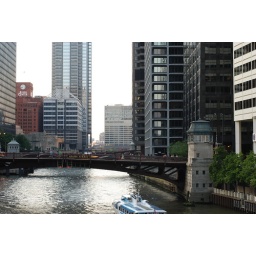
by the Adams Street bridge along the Chicago river